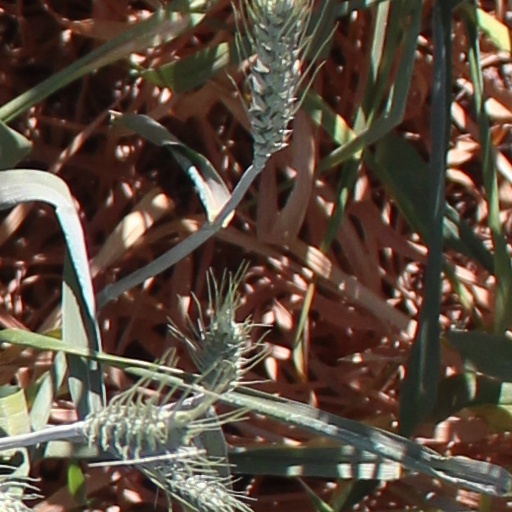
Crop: wheat